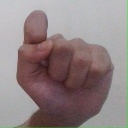
अक्षर: घ